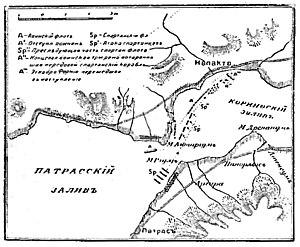
La bataille de Naupacte est une bataille navale qui fut livrée en 429 av. J.-C. au large de Naupacte, pendant la guerre du Péloponnèse entre les 20 navires du stratège athénien Phormion et une flotte péloponnésienne de 77 navires. עברית: קרב נָאוּפַּקְטוֹס הוא קרב ימי שניטש ב-429 לפנה""ס, במהלך המלחמה הפלופונסית, בין שייטת אתונאית לבין צי פלופונסי בפיקוד ספרטני. ההתנגשות ארעה סמוך לנאופקטוס (Ναύπακτος, Naupactus), בחוף הצפוני של המפרץ הקורינתי, והייתה המשך לקרב רִיוֹן, שהתחולל בין הצדדים בעברו השני של המפרץ שבועות אחדים קודם לכן. קרב נאופקטוס, כמו קודמו, הסתיים בניצחון האתונאים, והכשיל שוב את ניסיון הספרטנים ובעלי בריתם להצר את צעדיה של אתונה במערב יוון ולנתק את הקשר בינה לבין קֶרְקִירָה, בעלת בריתה הימית החשובה ביותר. Italiano: La battaglia di Naupatto, si svolse nel 429 a.C., come parte della guerra del Peloponneso.
La bataille de Naupacte est une bataille navale qui fut livrée en 429 av. J.-C. au large de Naupacte, pendant la guerre du Péloponnèse entre les 20 navires du stratège athénien Phormion et une flotte péloponnésienne de 77 navires.